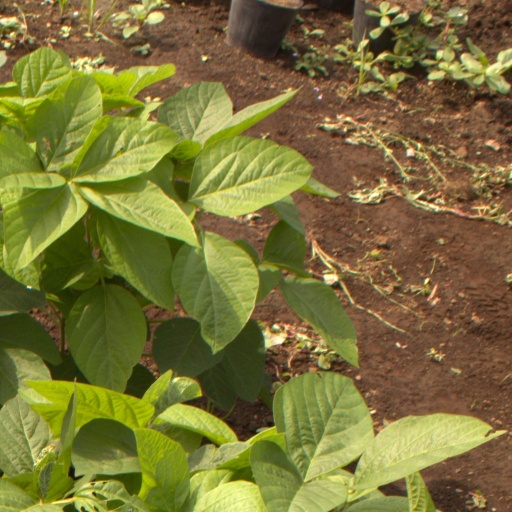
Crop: soybean